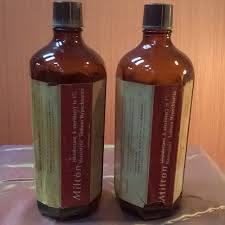
Waste category: glass